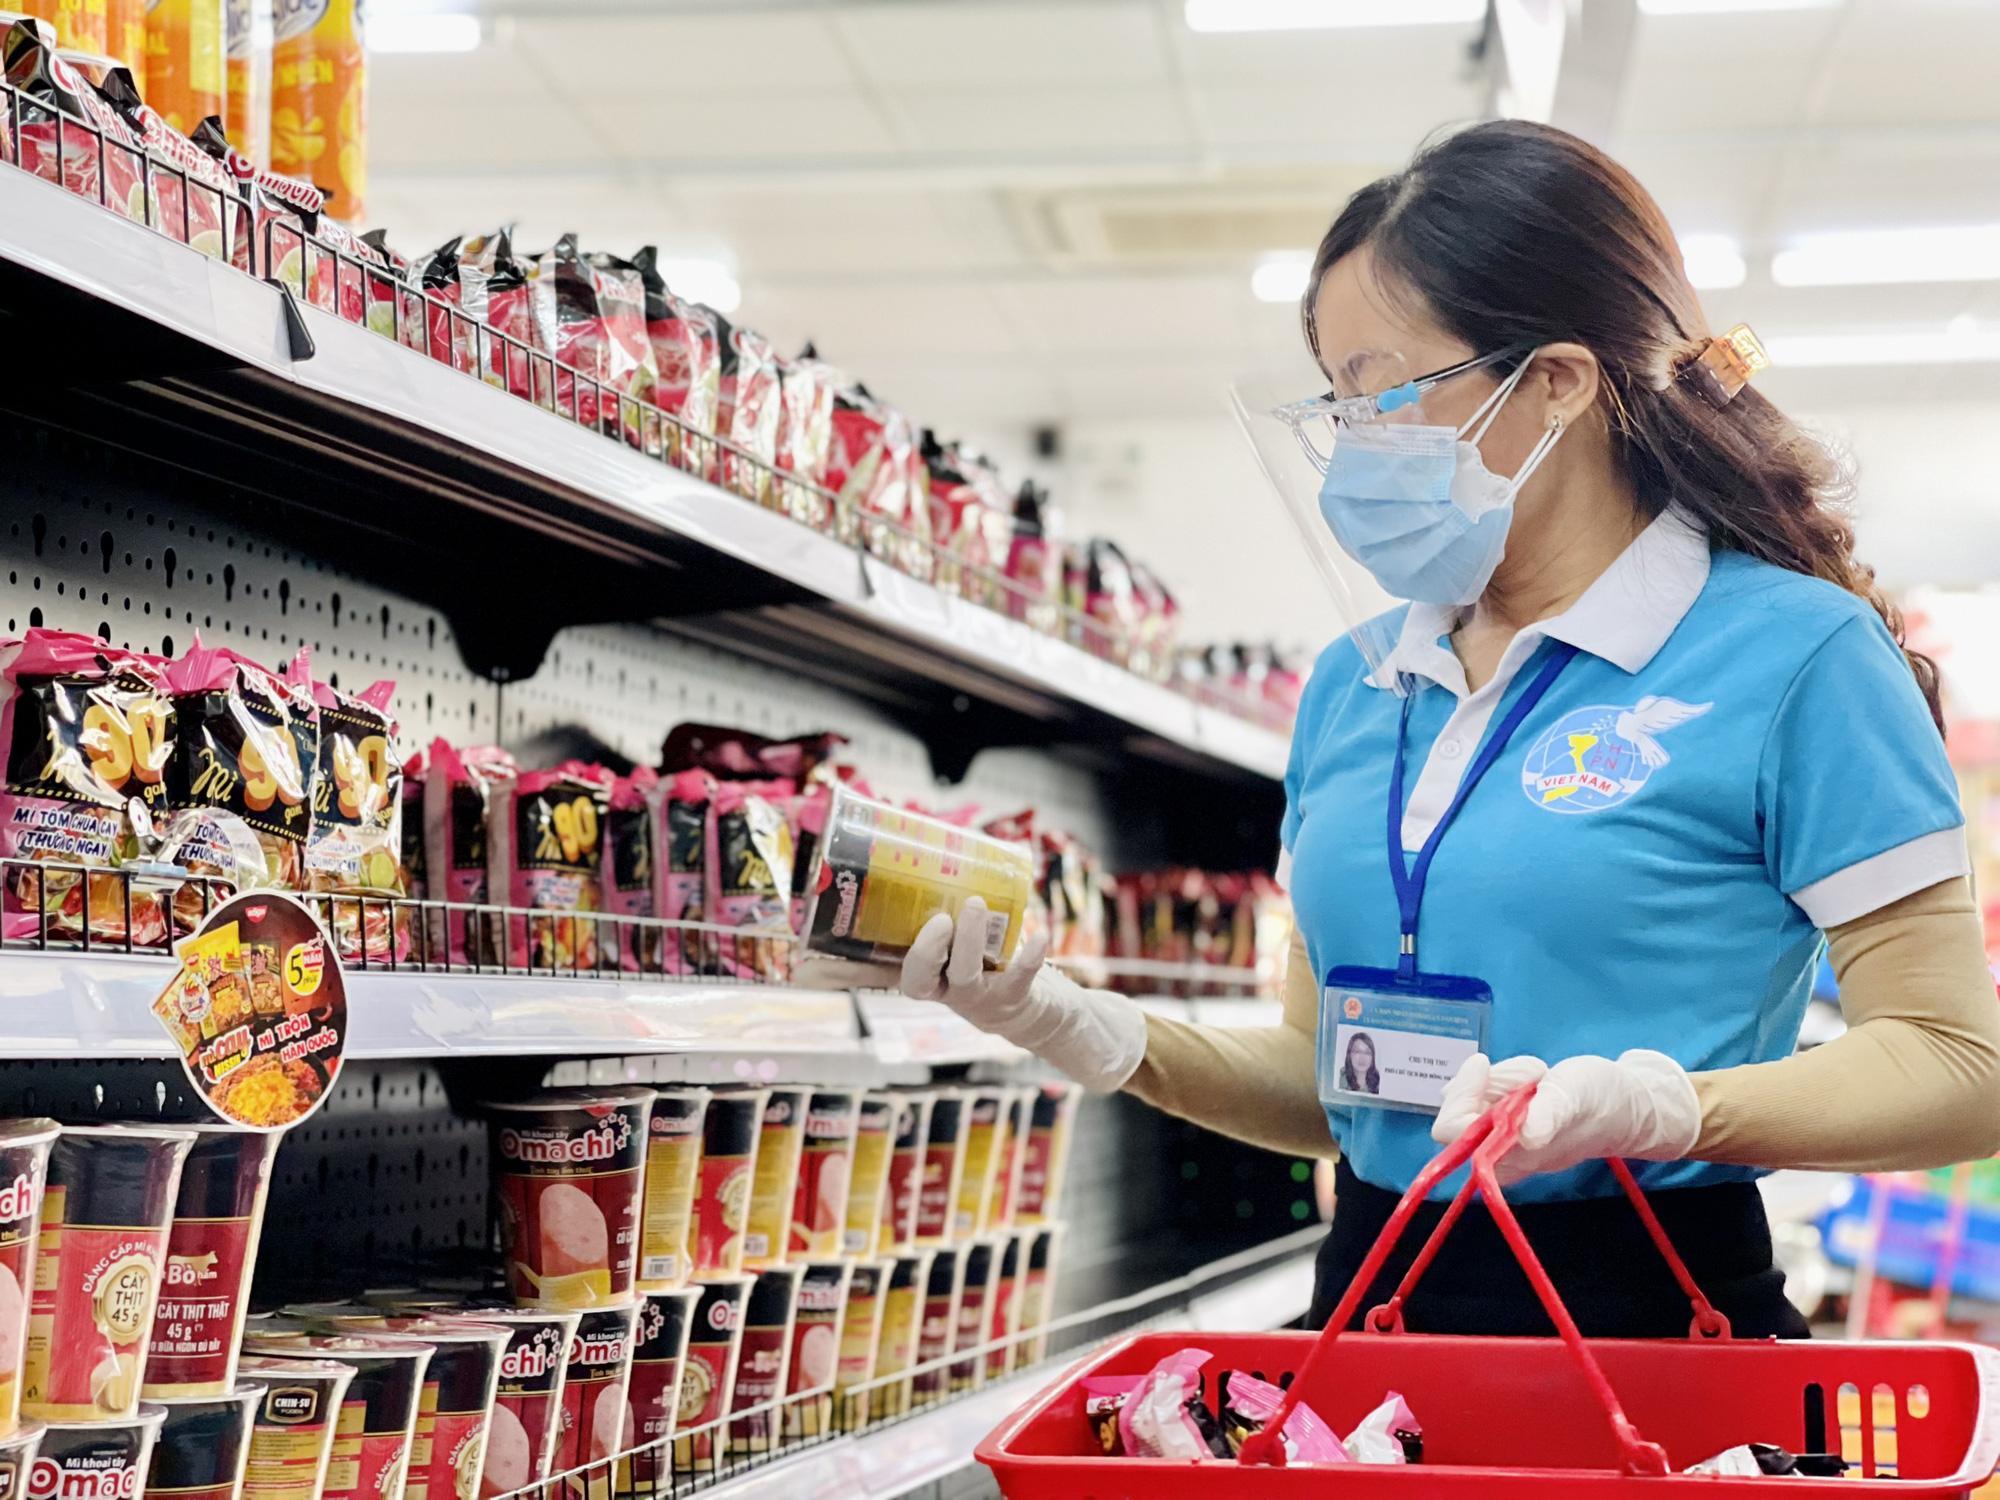
có một người phụ nữ đang cầm một cái hộp và một cái giỏ hàng màu đỏ